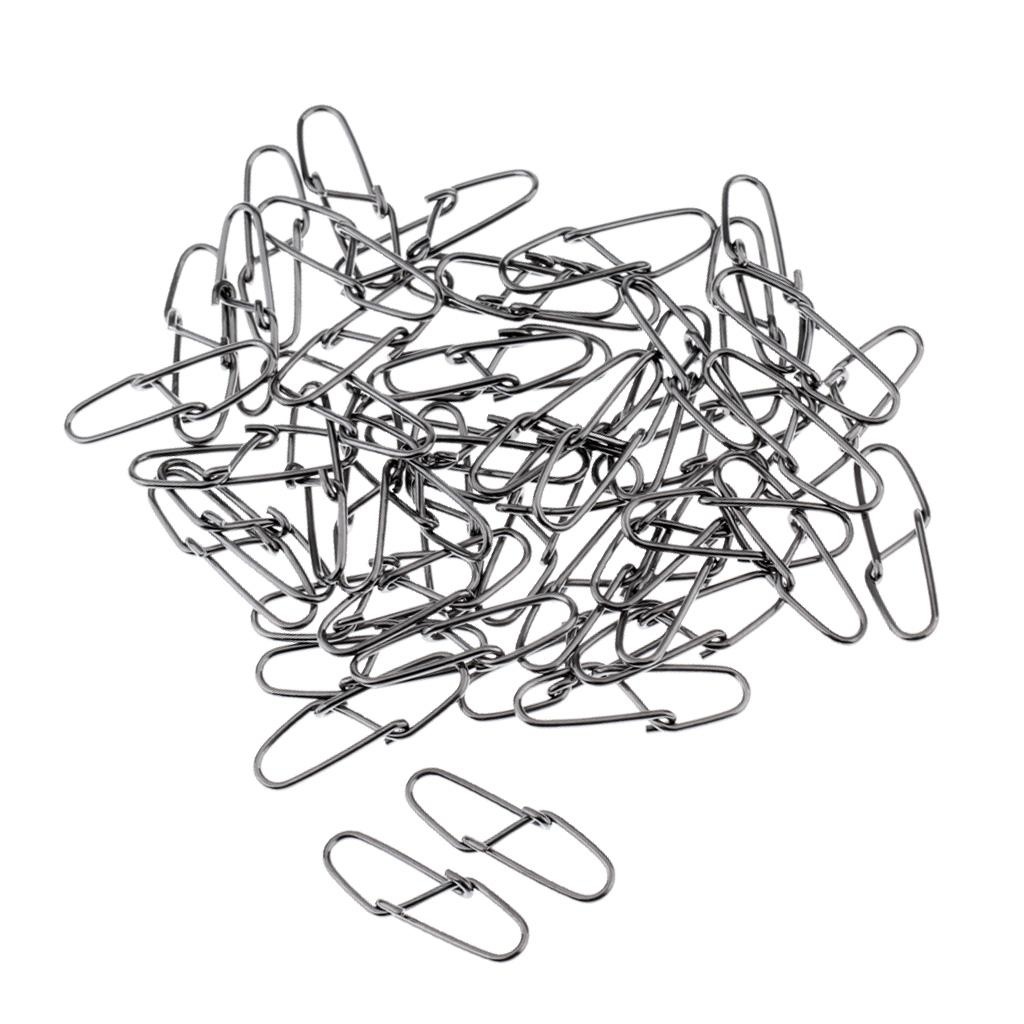
50pcs Stainless Fishing Snaps Fishing Hook Lure Pin Connectors Simple Design
Brand: SFC
Description: Simple design for easy operation. Corrosion resistance and with large tensile strength. Diamond shape,not easy to wind around the fishing line. Up and low ring design to ensure that the fishing line can keep maximum vertical and sensitive. It is a perfect fishing tool for fishing lovers. Specification: Material:Stainless Steel Length: Approx. 21mm/0.83inch Package Includes: 50 Pieces Fishing Snaps Note: Please allow 1-2mm error due to manual measurement. Due to different monitor, the color may have difference.
Category: Sporting Goods > Outdoor Recreation > Fishing > Fishing Tackle > Fishing Snaps & Swivels